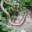
Label: worm